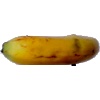
Label: Banana Lady Finger 1